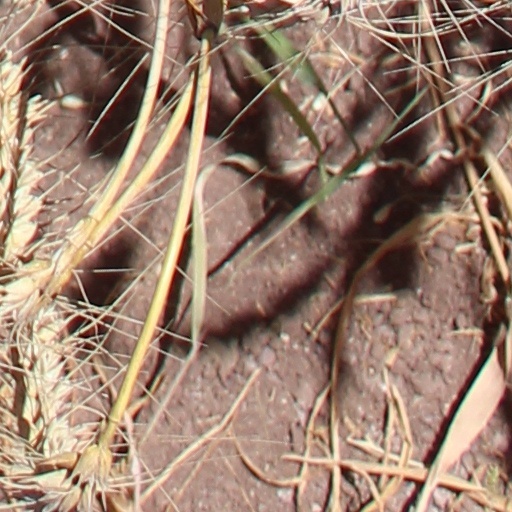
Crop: wheat